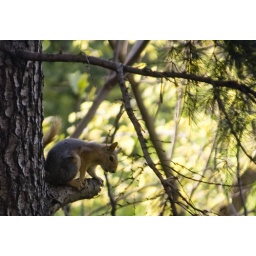
A squirrel popped on the tree next to my house in the MIDDLE of Istanbul, a city of over 12M people...